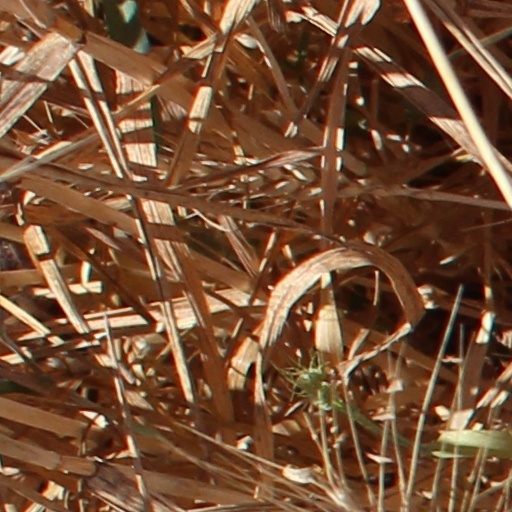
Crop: wheat